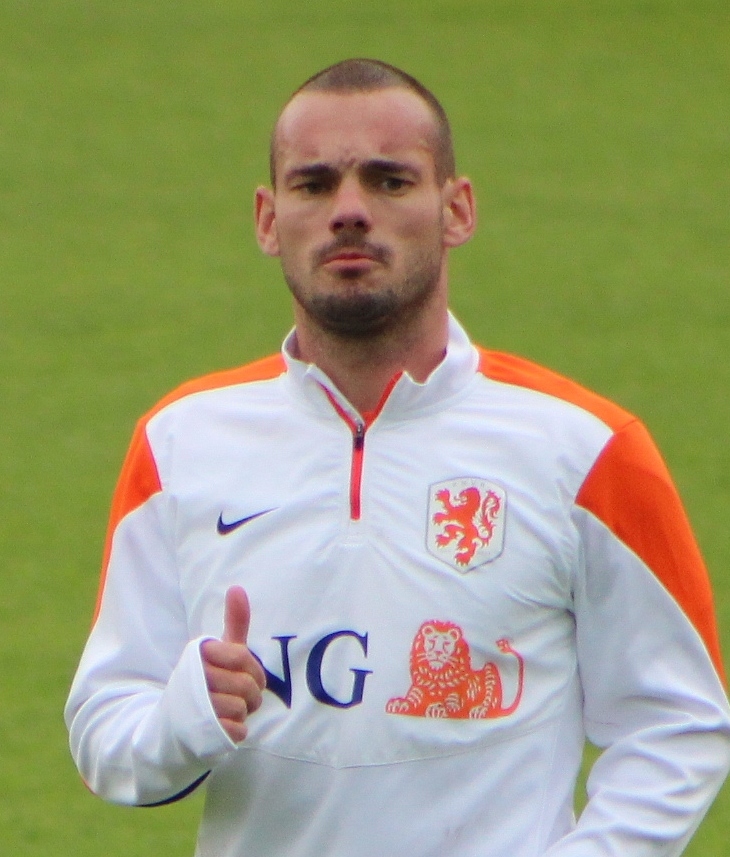
เวสลีย์ สไนเดอร์

|name = เวสลีย์ สไนเดอร์
|image = Wesley Sneijder (15487233555) (cropped).jpg
|caption = สไนเดอร์กับฟุตบอลทีมชาติเนเธอร์แลนด์|ทีมชาติเนเธอร์แลนด์ใน ค.ศ. 2014
|fullname = เวสลีย์ สไนเดอร์
|birth_place = ยูเทรกต์ (เมือง)|ยูเทรกต์, ประเทศเนเธอร์แลนด์|เนเธอร์แลนด์
|position = กองกลาง|กองกลางตัวรุก
| youthyears1 = 1990–1991
| youthclubs1 = VV DOS|DOS
| youthyears2 = 1991–2002
| youthclubs2 = Ajax Youth Academy|อายักซ์
| years1 = 2002–2007
| clubs1 = อาเอฟเซ อายักซ์|อายักซ์
| caps1 = 126
| goals1 = 43
| years2 = 2007–2009
| clubs2 = สโมสรฟุตบอลเรอัลมาดริด|เรอัลมาดริด
| caps2 = 52
| goals2 = 11
| years3 = 2009–2012
| clubs3 = สโมสรฟุตบอลอินเตอร์มิลาน|อินเตอร์มิลาน
| caps3 = 76
| goals3 = 13
| years4 = 2013–2017
| clubs4 = กาลาทาซาไรสปอร์คูลือบือ (ฟุตบอล)|กาลาทาซาไร
| caps4 = 124
| goals4 = 35
| years5 = 2017–2018
| clubs5 = สโมสรฟุตบอลนีซ|นีซ
| caps5 = 5
| goals5 = 0
| years6 = 2018–2019
| clubs6 = สโมสรกีฬาอัลเฆาะรอฟะฮ์|อัลเฆาะรอฟะฮ์
| caps6 = 22
| goals6 = 15
| totalcaps = 405
| totalgoals = 117
| nationalyears1 = 2000–2001
| nationalteam1 = ฟุตบอลทีมชาติเนเธอร์แลนด์รุ่นอายุไม่เกิน 17 ปี|เนเธอร์แลนด์ อายุไม่เกิน 17 ปี
| nationalcaps1 = 6
| nationalgoals1 = 2
| nationalyears2 = 2001–2002
| nationalteam2 = ฟุตบอลทีมชาติเนเธอร์แลนด์รุ่นอายุไม่เกิน 19 ปี|เนเธอร์แลนด์ อายุไม่เกิน 19 ปี
| nationalcaps2 = 8
| nationalgoals2 = 3
| nationalyears3 = 2003
| nationalteam3 = ฟุตบอลทีมชาติเนเธอร์แลนด์รุ่นอายุไม่เกิน 21 ปี|เนเธอร์แลนด์ อายุไม่เกิน 21 ปี
| nationalcaps3 = 1
| nationalgoals3 = 0
| nationalyears4 = 2003–2018
| nationalteam4 = ฟุตบอลทีมชาติเนเธอร์แลนด์|เนเธอร์แลนด์
| nationalcaps4 = 134
| nationalgoals4 = 31
medal|Country|

เวสลีย์ สไนเดอร์ (, ; เกิดเมื่อวันที่ 9 มิถุนายน ค.ศ. 1984) เป็นอดีตนักฟุตบอลชาวดัตช์ ที่เล่นในตำแหน่งกองกลาง#กองกลางตัวรุก|กองกลางตัวรุก และใน ค.ศ. 2004 สไนเดอร์ได้รับรางวัลโยฮัน ไกรฟฟ์ ในสาขานักเตะทีมเยาวชนยอดเยี่ยมในเนเธอร์แลนด์
ก่อนหน้านี้เขาเล่นให้กับทีมอาเอฟเซ อายักซ์ และสโมสรฟุตบอลเรอัลมาดริด|เรอัลมาดริด ก่อนที่จะเซ็นสัญญากับสโมสรฟุตบอลอินเตอร์มิลาน|อินเตอร์มิลานในปี ค.ศ. 2009
สไนเดอร์ยังเคยเป็นตัวแทนนักฟุตบอลเยาวชนฟุตบอลทีมชาติเนเธอร์แลนด์ ปัจจุบันเขาลงแข่งในฟุตบอลทีมชาติเนเธอร์แลนด์ ลงแข่งครั้งแรกในเดือนเมษายน ค.ศ. 2003 โดยได้ร่วมแข่งขันฟุตบอลโลก 2006 และฟุตบอลยูโร 2 ครั้ง (2004 และ 2008) เขายังร่วมแข่งขันฟุตบอลโลก 2010 ที่ประเทศแอฟริกาใต้อีกด้วย
== อ้างอิง ==
==แหล่งข้อมูลอื่น==
*
* Sneijder Wesley 2009/10 profile Inter Milan
* Sneijder Wesley profile Sportepoch
*
* Wesley Sneijder Owes His Place in National Team to Gökhan Saki and Kickboxing on WorldKickboxing.Net
*
*
Navboxes
| title = ทีมชาติเนเธอร์แลนด์
| bg = #F1771D
| fg = white
| bordercolor = blue
หมวดหมู่:นักฟุตบอลชาวดัตช์
หมวดหมู่:ผู้เล่นในฟุตบอลโลก 2006
หมวดหมู่:ผู้เล่นในฟุตบอลโลก 2010
หมวดหมู่:ผู้เล่นในฟุตบอลชิงแชมป์แห่งชาติยุโรป 2008
หมวดหมู่:ผู้เล่นสโมสรฟุตบอลอินแตร์นาซีโอนาเลมีลาโน
หมวดหมู่:ผู้เล่นสโมสรฟุตบอลเรอัลมาดริด
หมวดหมู่:นักฟุตบอลกาลาทาซาไรสปอร์คูลือบือ
หมวดหมู่:ผู้เล่นในเซเรียอา
หมวดหมู่:ผู้เล่นในลาลิกา
หมวดหมู่:นักฟุตบอลทีมชาติเนเธอร์แลนด์
หมวดหมู่:ผู้เล่นในฟุตบอลชิงแชมป์แห่งชาติยุโรป 2004
หมวดหมู่:ผู้เล่นในฟุตบอลชิงแชมป์แห่งชาติยุโรป 2012
หมวดหมู่:บุคคลจากยูเทรกต์
หมวดหมู่:กองกลางฟุตบอล
หมวดหมู่:ผู้เล่นในฟุตบอลโลก 2014